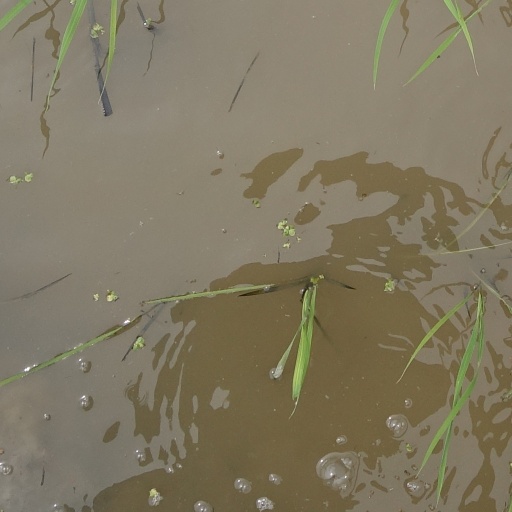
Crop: rice